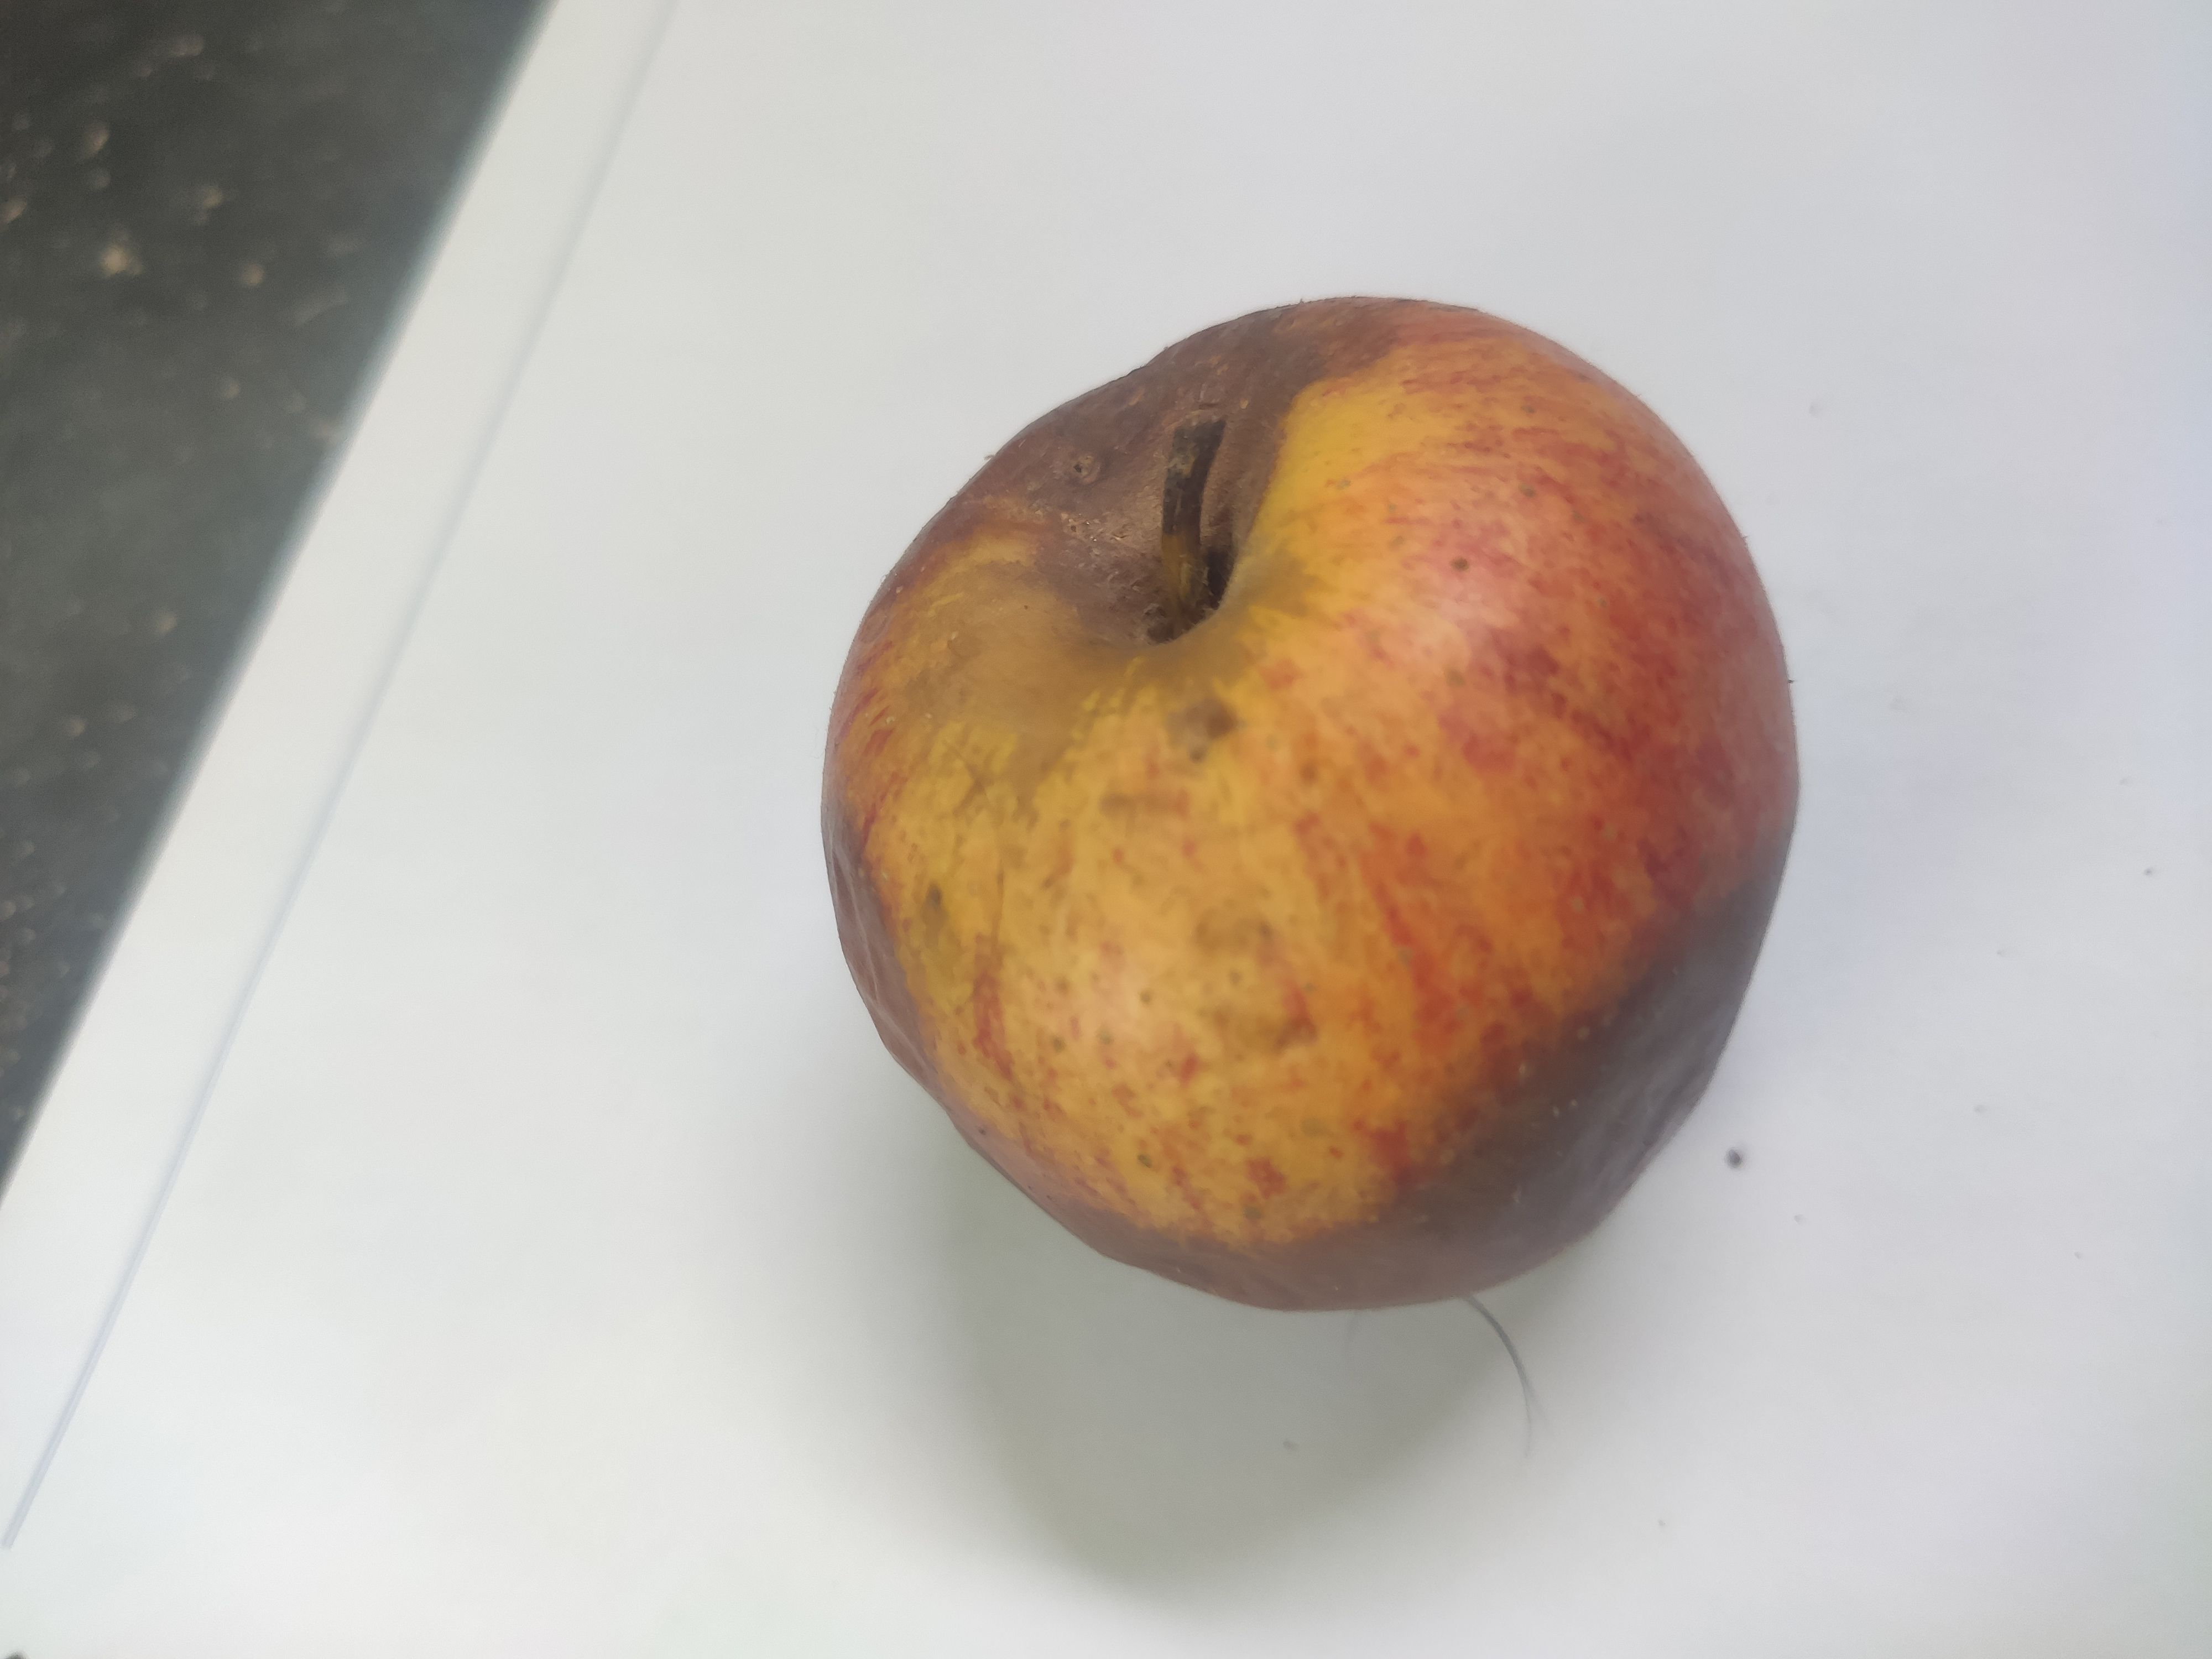
Fruit: apple
Grade: 3rd-grade